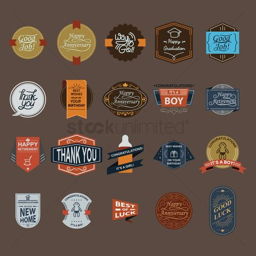
anniversary sticker : a collection of various labels